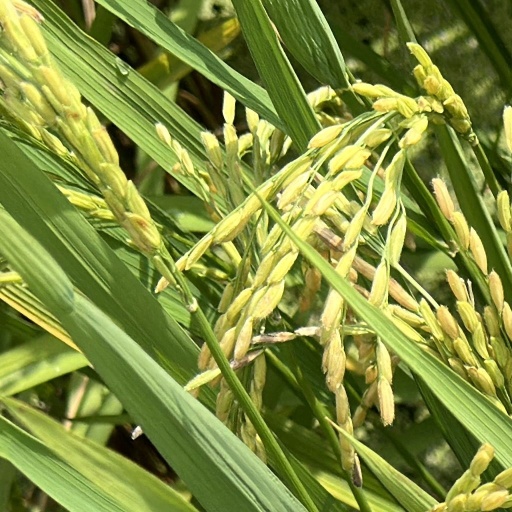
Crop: rice